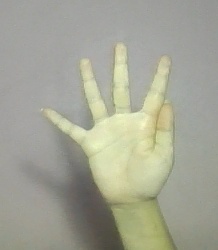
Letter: sheen